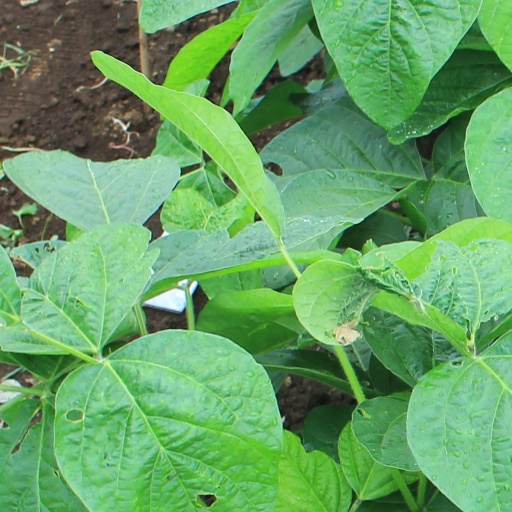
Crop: soybean